Heinrich von Brühl

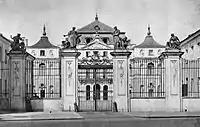
Brühl Palace in Warsaw, one of the largest palaces and one of the finest examples of rococo architecture in pre-war Poland

Brühl died at Dresden on 28 October 1763, having survived his master only for a few weeks. The new elector, Frederick Christian caused an inquiry to be held into his administration. His fortune including large palaces at Pförten (present-day Brody), Oberlichtenau and Wachau-Seifersdorf was found to amount to a million and a half "talers", and was sequestered but afterwards restored to his family. The inquiry showed that Brühl owed his immense fortune to the prodigality of the king rather than to unlawful means of accumulation.